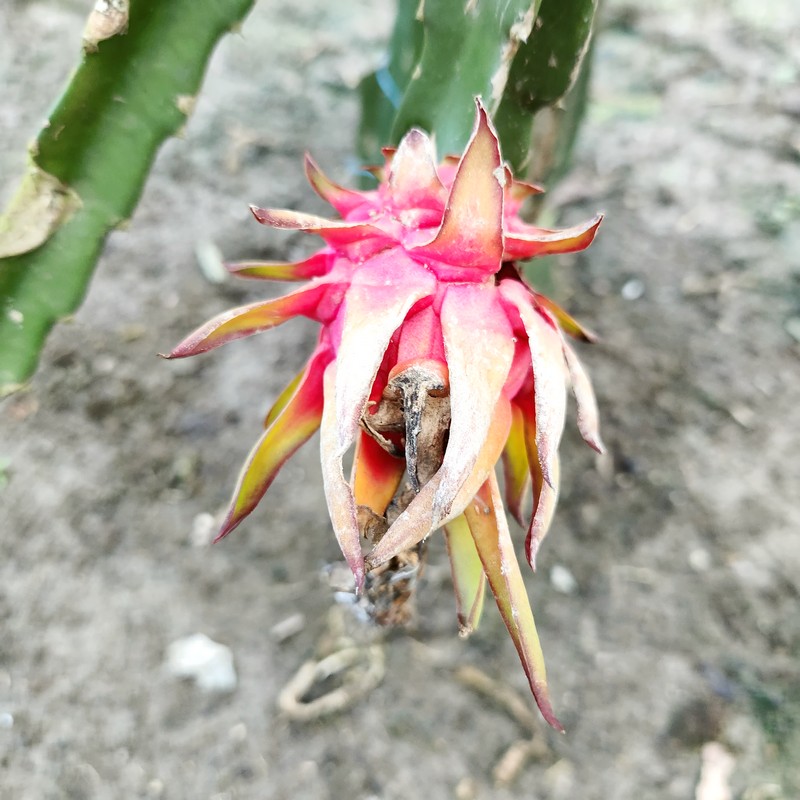
Label: Defect Dragon Fruit